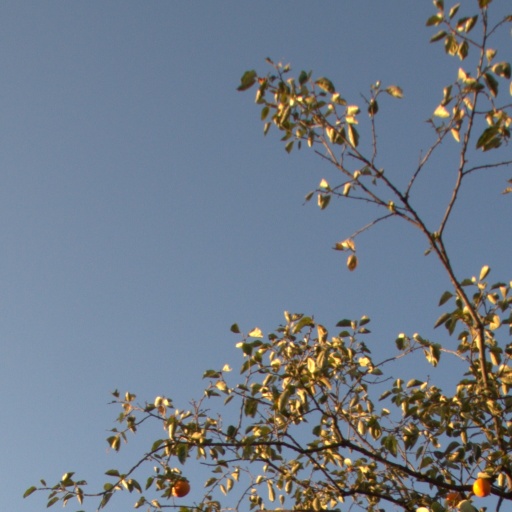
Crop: grape